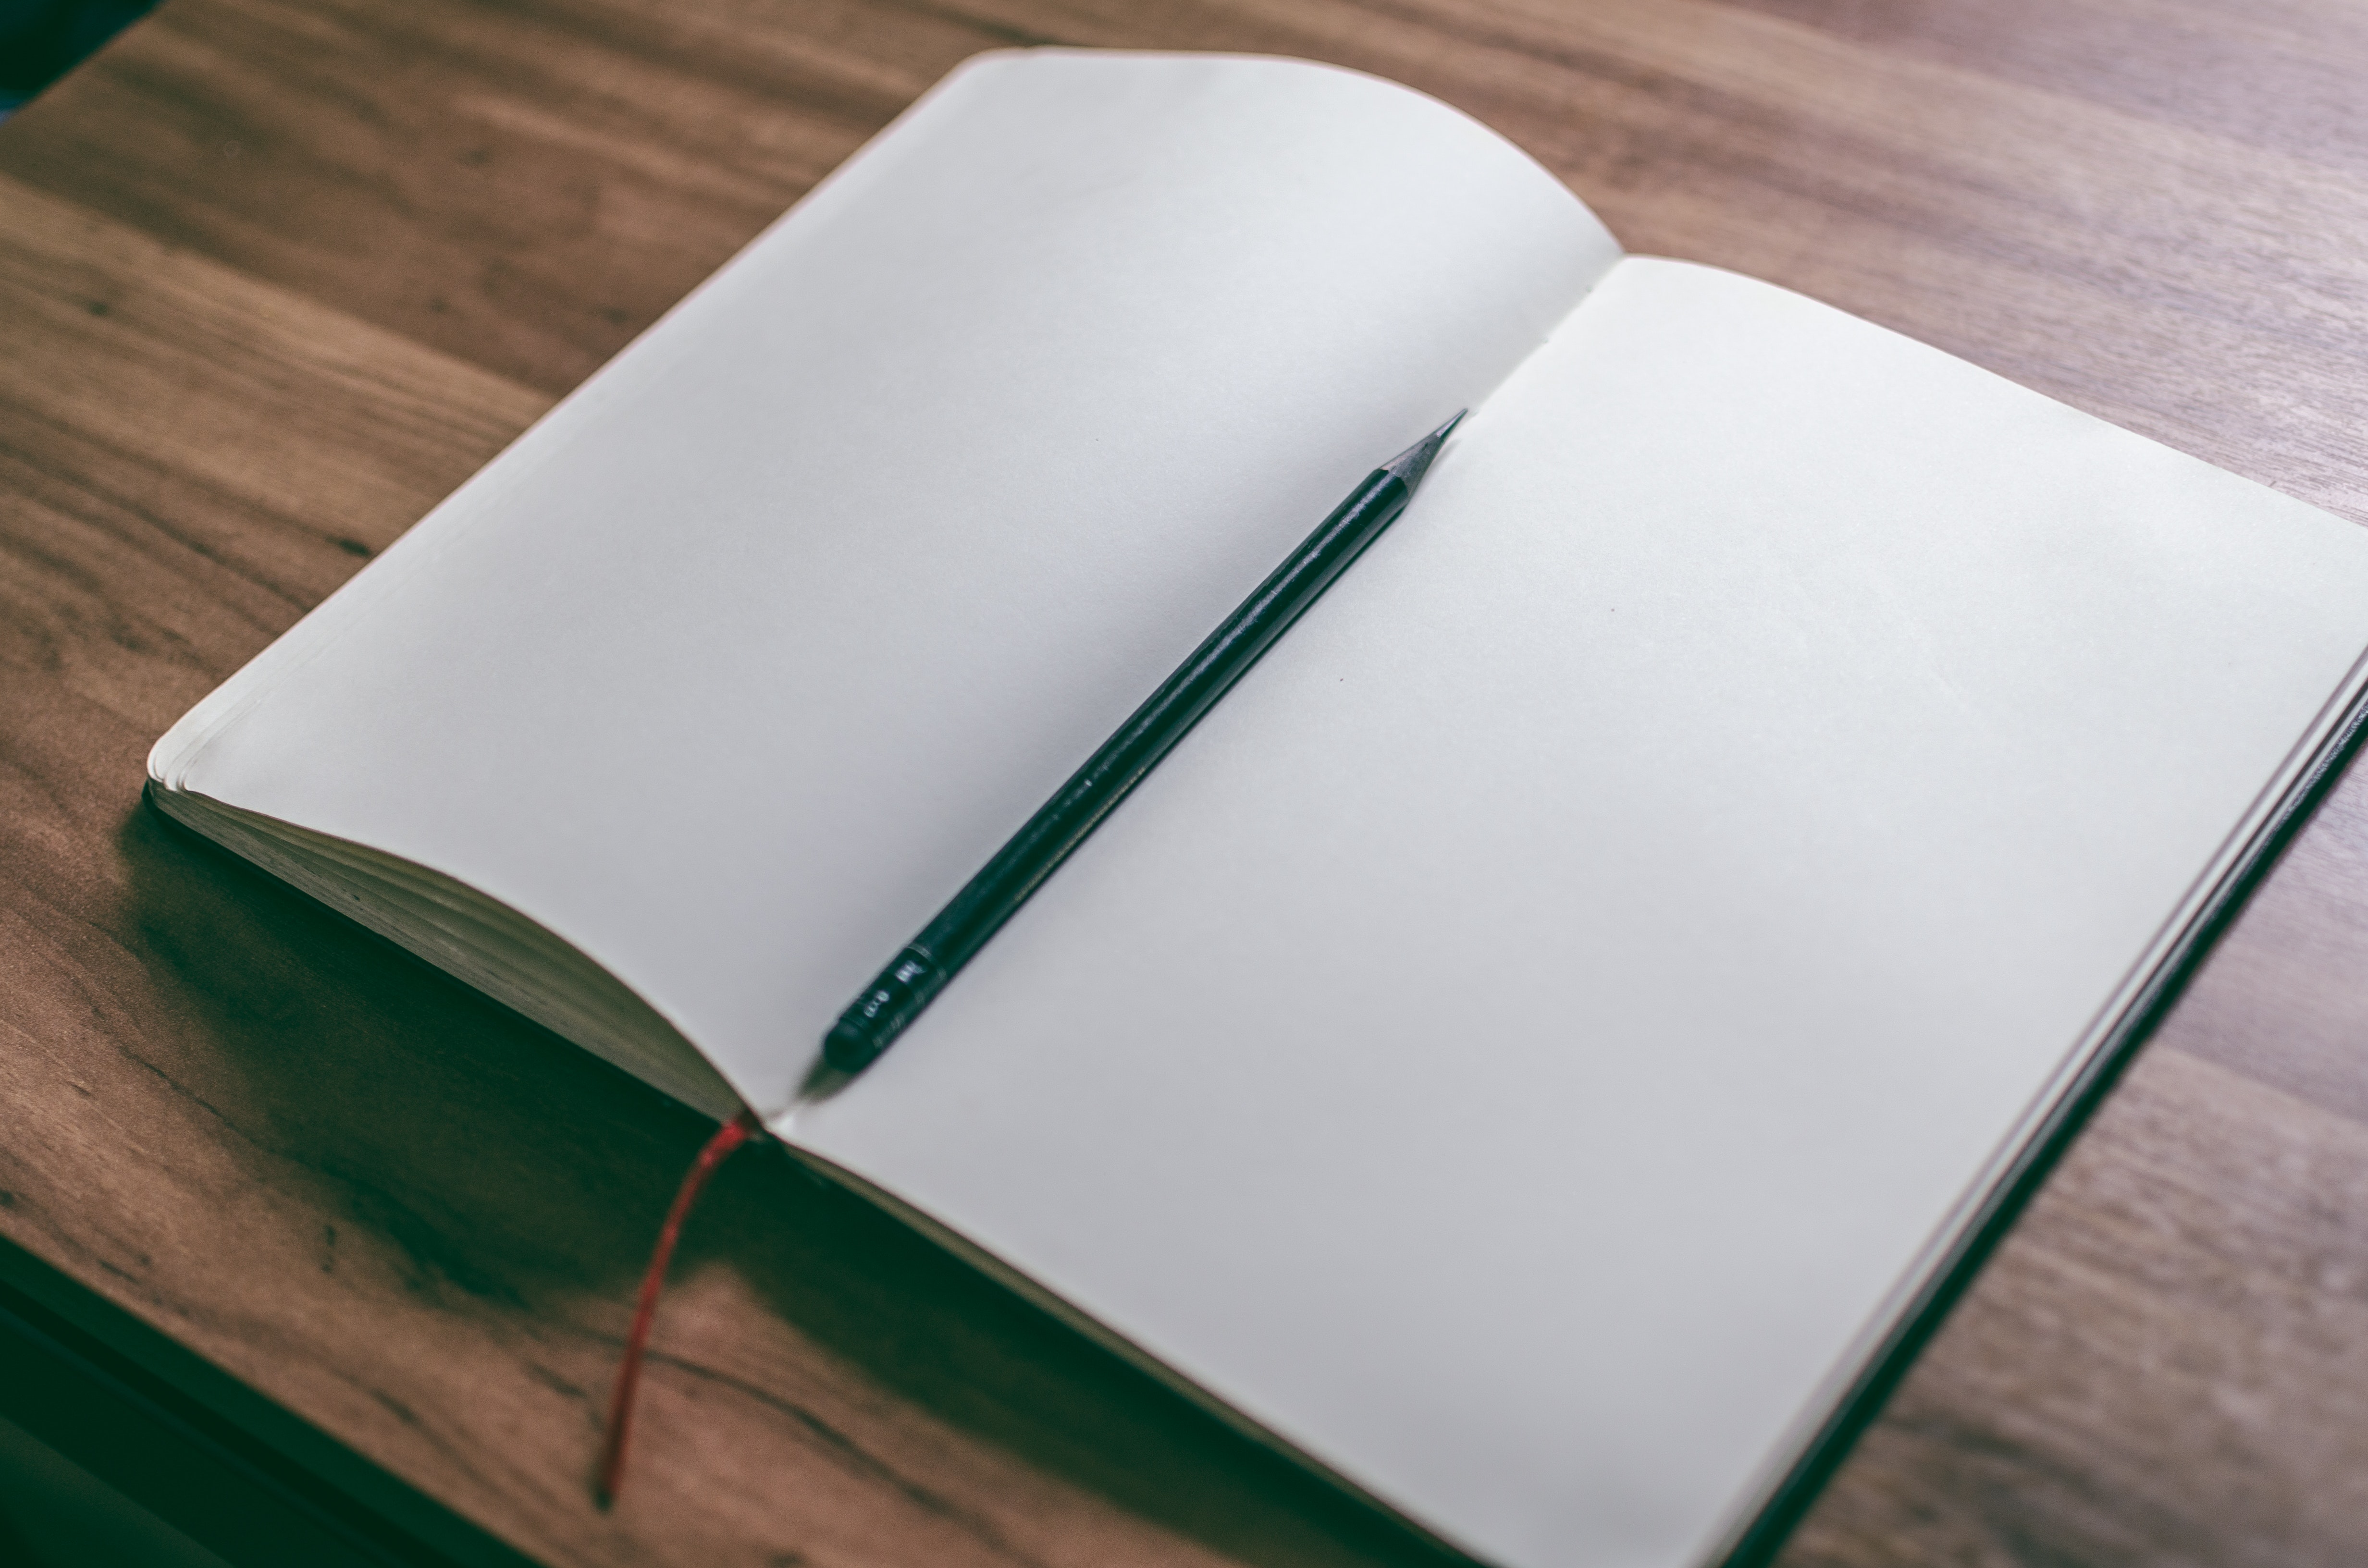
paper, Material property, paper product, rectangle